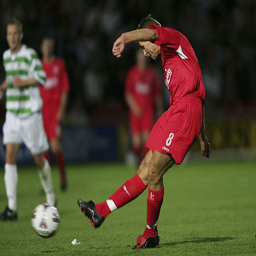
football player scores the second goal during the game .